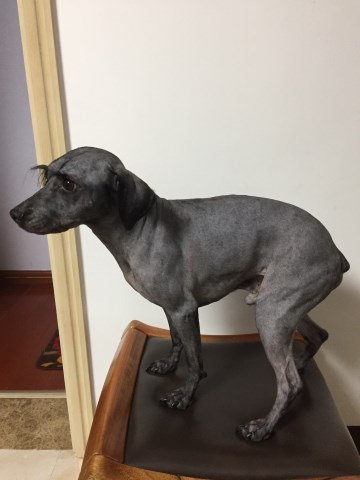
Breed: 2342-n000102-miniature_schnauzer